Timeline of the Battle of Mosul (2016–17): Phase Three

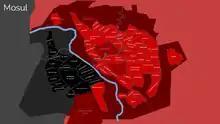
Battle situation in Mosul as of 24 February 2017.

Iraqi forces continued advancing inside western Mosul on 25 February. Brigadier General Hisham Abdul Kadhim announced that Federal Police and Rapid Response Division had captured Hawi al-Josaq and had begun clearing the Tayyaran district. Al-Saadi meanwhile stated that CTS pushed towards Wadi Hajr and al-Mamoun districts from two fronts and had entered both of them. Saadi later also stated that their advance had slowed and they were facing heavy resistance, especially in al-Mamoun, since its streets are organized randomly, making it difficult to set up roadblocks for countering VBIEDs. Shifa Gardi, a Kurdish reporter working for Rudaw, was killed by a roadside bomb while covering the advance of Iraqi forces. During the same day, PMU announced it had captured eight villages to west of Mosul. The Ministry of Defense's War Media Cell also announced that the 9th Armored Battalion of the Iraqi Army had fully captured al-Yarmouk power station, which supplies power to the whole city. ISIL destroyed a bridge to the Badush village to hinder the Iraqi advance while a coalition airstike on an ISIL convoy in the village killed 16 militants.